Dorothy Howard Talbot

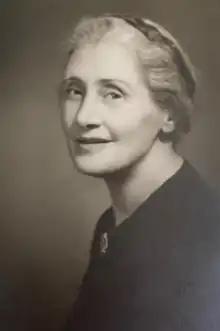
Dorothy Howard Talbot

After her husband died of lung disease in 1928, Talbot enrolled with the National Operatic and Dramatic Association (NODA), which enabled her to stage musical plays. She also lectured on courses that NODA organised.